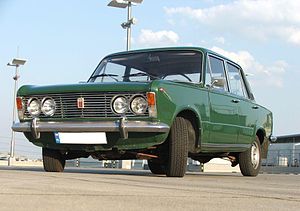
Polski Fiat
Polski Fiat 125p − FSO 125p
Polski Fiat var et polsk bilmærke, som byggede biler fra den italienske bilfabrikant Fiat på licens.